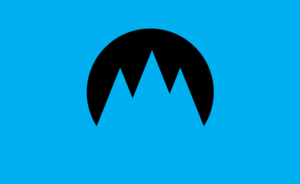
Le 5 mars est le 64ᵉ jour de l'année du calendrier grégorien, le 65ᵉ en cas d'année bissextile. Il reste 301 jours avant la fin de l'année.
La République glaciaire est une micronation créée par Greenpeace au Chili, dans le cadre d'une de ses campagnes de sensibilisation contre les dangers de l'exploitation minière des glaciers. L'organisation évoque un vide juridique pour justifier la création de cette micronation, l’État chilien ne reconnaissant pas, selon elle, de souveraineté sur ses glaciers et en vertu du traité de la Convention de Montevideo sur les droits de l'homme et devoirs des États du 26 décembre 1933.
Cet article présente les drapeaux des micronations de la liste de micronations.